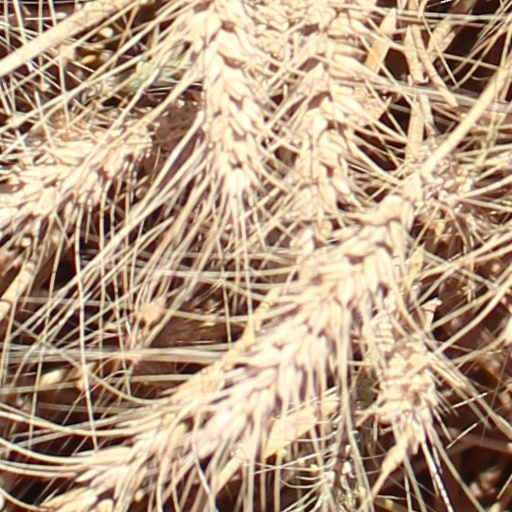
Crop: wheat